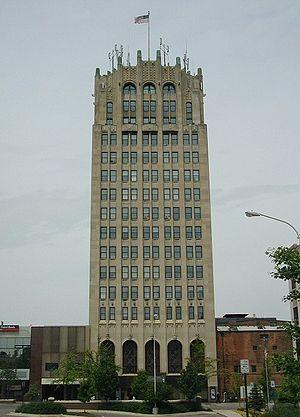
Jackson est une ville américaine située au sud de l'État du Michigan. La ville est le siège du comté de Jackson. Au recensement de 2000, la ville comptait 36 316 habitants.